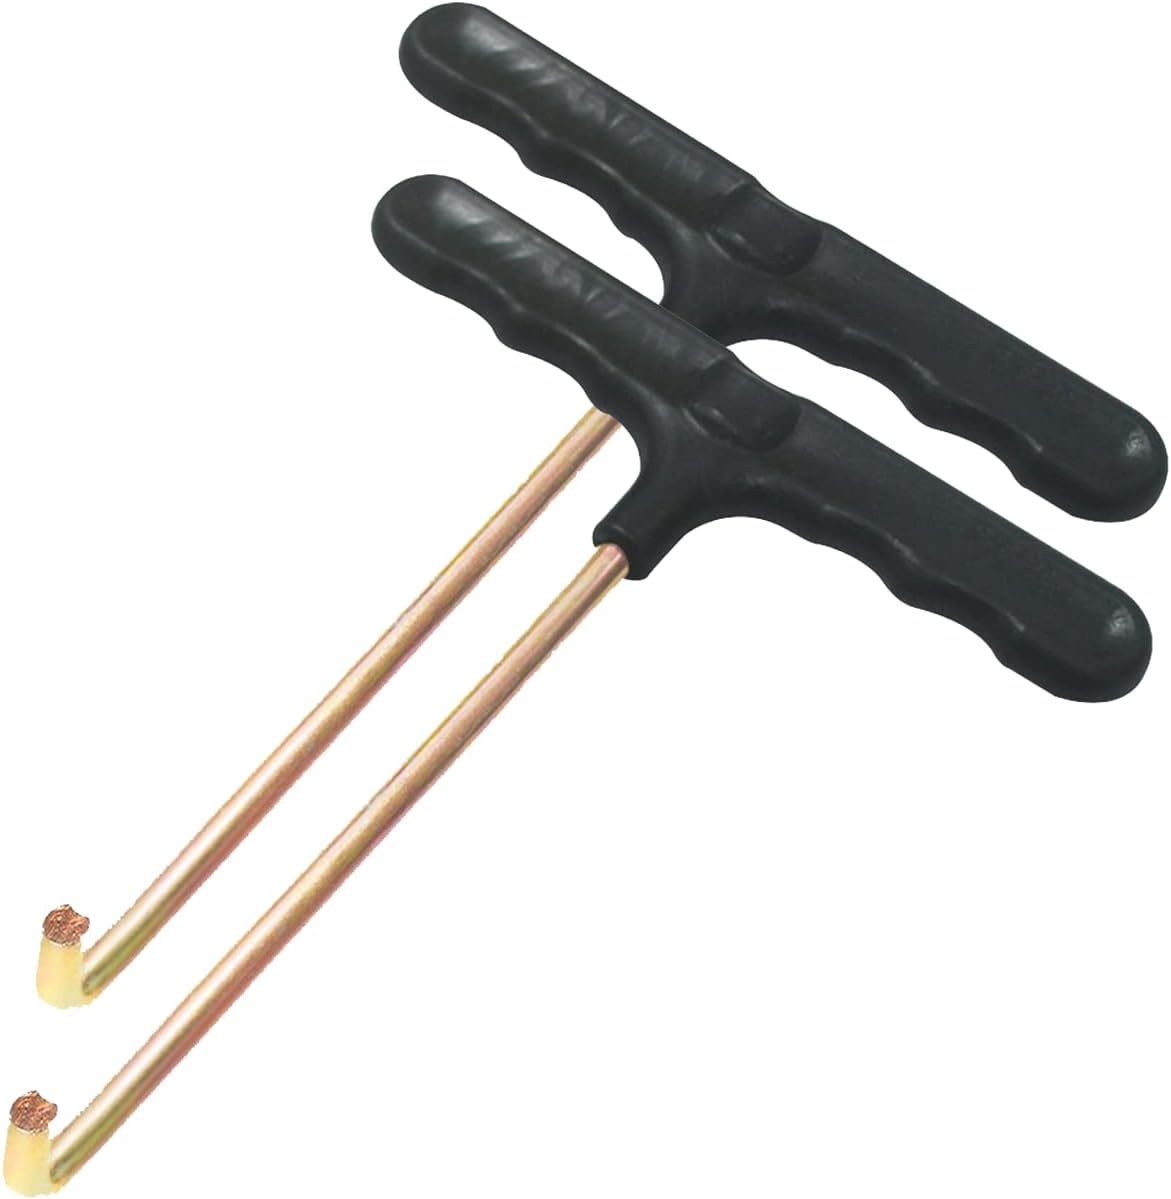
Trampoline Spring Pull Tool (T-Hook)
A must have when putting a trampoline together. Makes installation a lot easier and faster Plastic Handle with Finger Grooves，For comfort, support, and a strong grip The grip is the perfect shape and size, the T-Hook design is comfortable and large enough to provide plenty of room for a nice firm grip An unsiveral trampoline spring pull tool, support all brand all length spring A must have when putting a trampoline together. Makes installation a lot easier and faster Trampoline Spring Pull Tool Features: Makes attatching the Trampoline springs a snap An unsiveral trampoline spring pull tool, support all brand all length spring A must have when putting a trampoline together. Makes installation a lot easier and faster The grip is the perfect shape and size, the T-Hook design is comfortable and large enough to provide plenty of room for a nice firm grip Guide: Pull the springs to the mat, not the mat to the springs T-HOOK : This amazing tool helps you get the spring into the trampoline frame Easily and Quick when installing Your Jumping Mat What you get: 1 x Trampoline springs T Hook
Category: Toys & Games > Outdoor Play Equipment > Trampoline Accessories